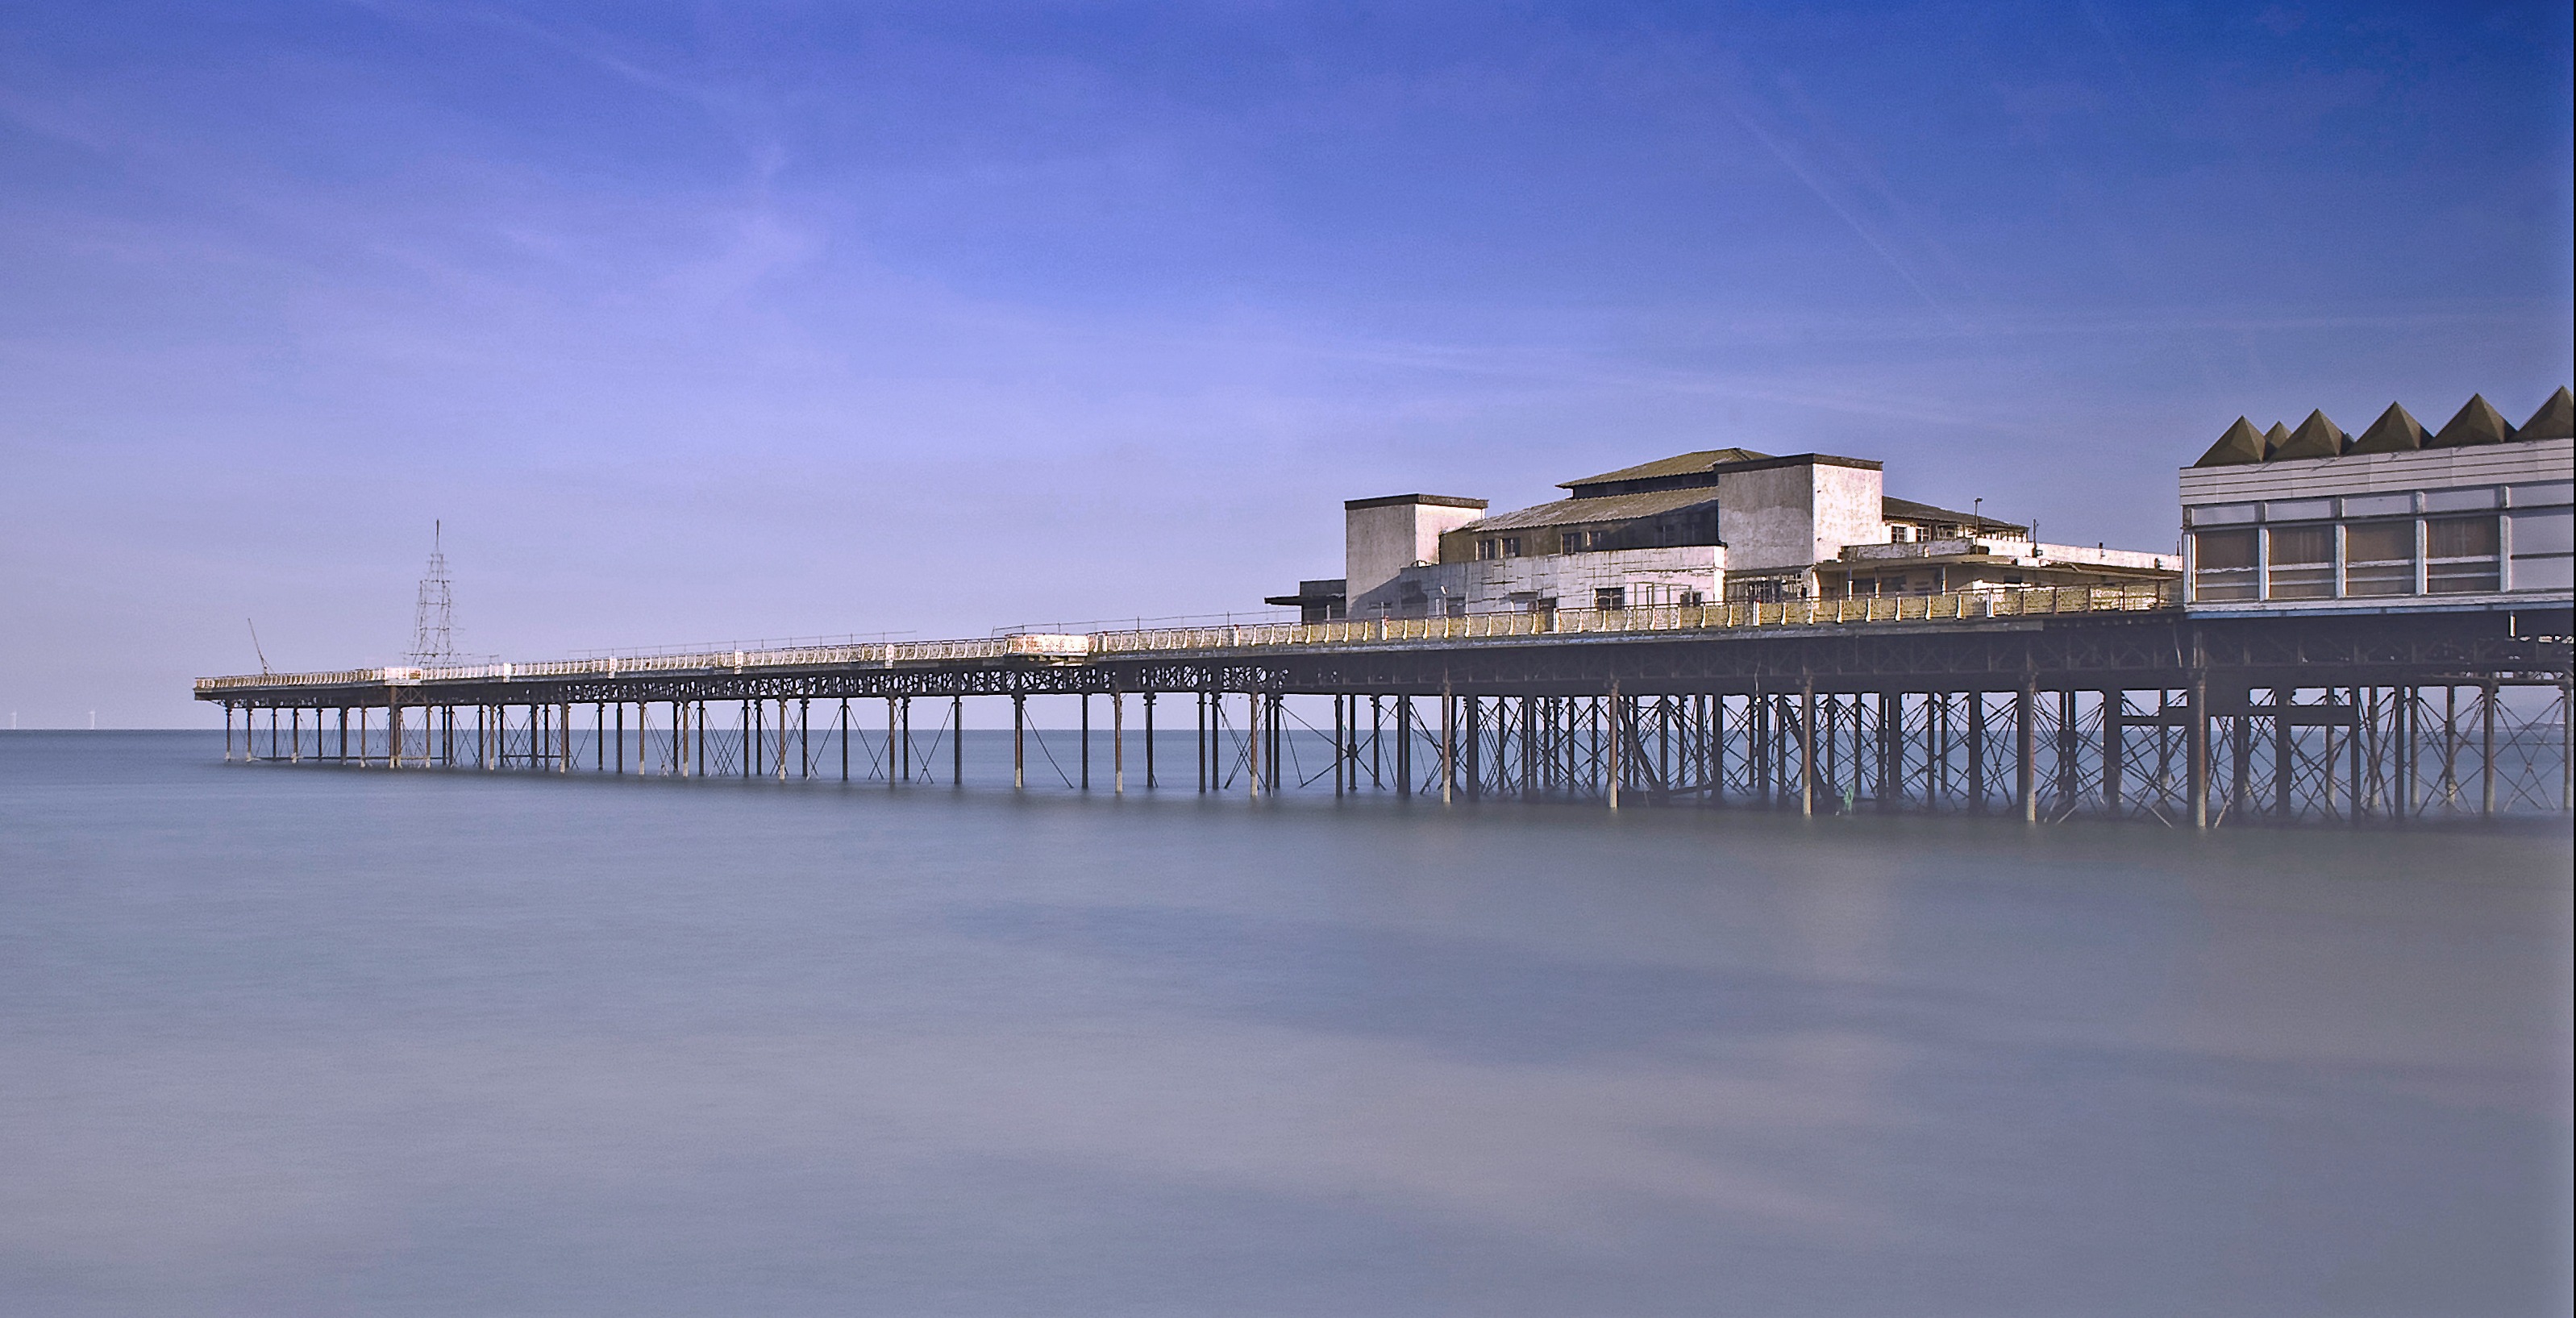
beach, sea, coast, water, outdoor, ocean, dock, boardwalk, old, pier, walkway, summer, dusk, reflection, harbor, marina